Fahad Al-Muwallad

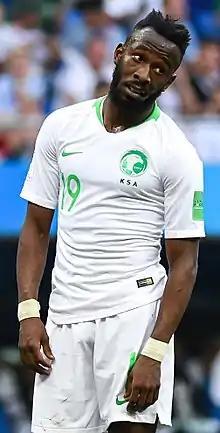
Fahad with Saudi Arabia during the 2018 FIFA World Cup

Fahad Mosa'ed Al-Muwallad (born 14 September 1994) is a Saudi Arabian professional footballer who currently plays as a winger for Al-Shabab.